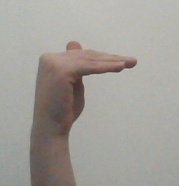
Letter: khaa